Harold Warrender

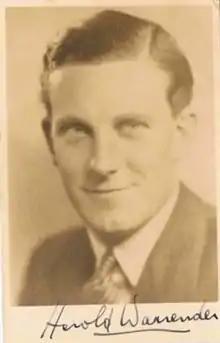
Warrender in 1930s

Harold John Warrender (15 November 1903 – 6 May 1953) was a British stage, film and television actor, and radio presenter.